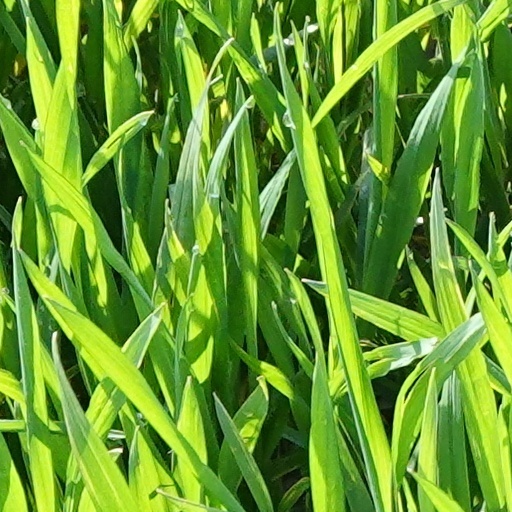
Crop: wheat